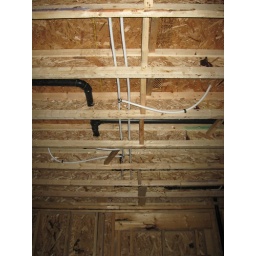
Aug 8, 2009- Piping in the kitchen looking towards the window above the sink